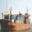
Label: ship